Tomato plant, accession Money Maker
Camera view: tilt-top (135 deg); turntable rotation: 330 degrees
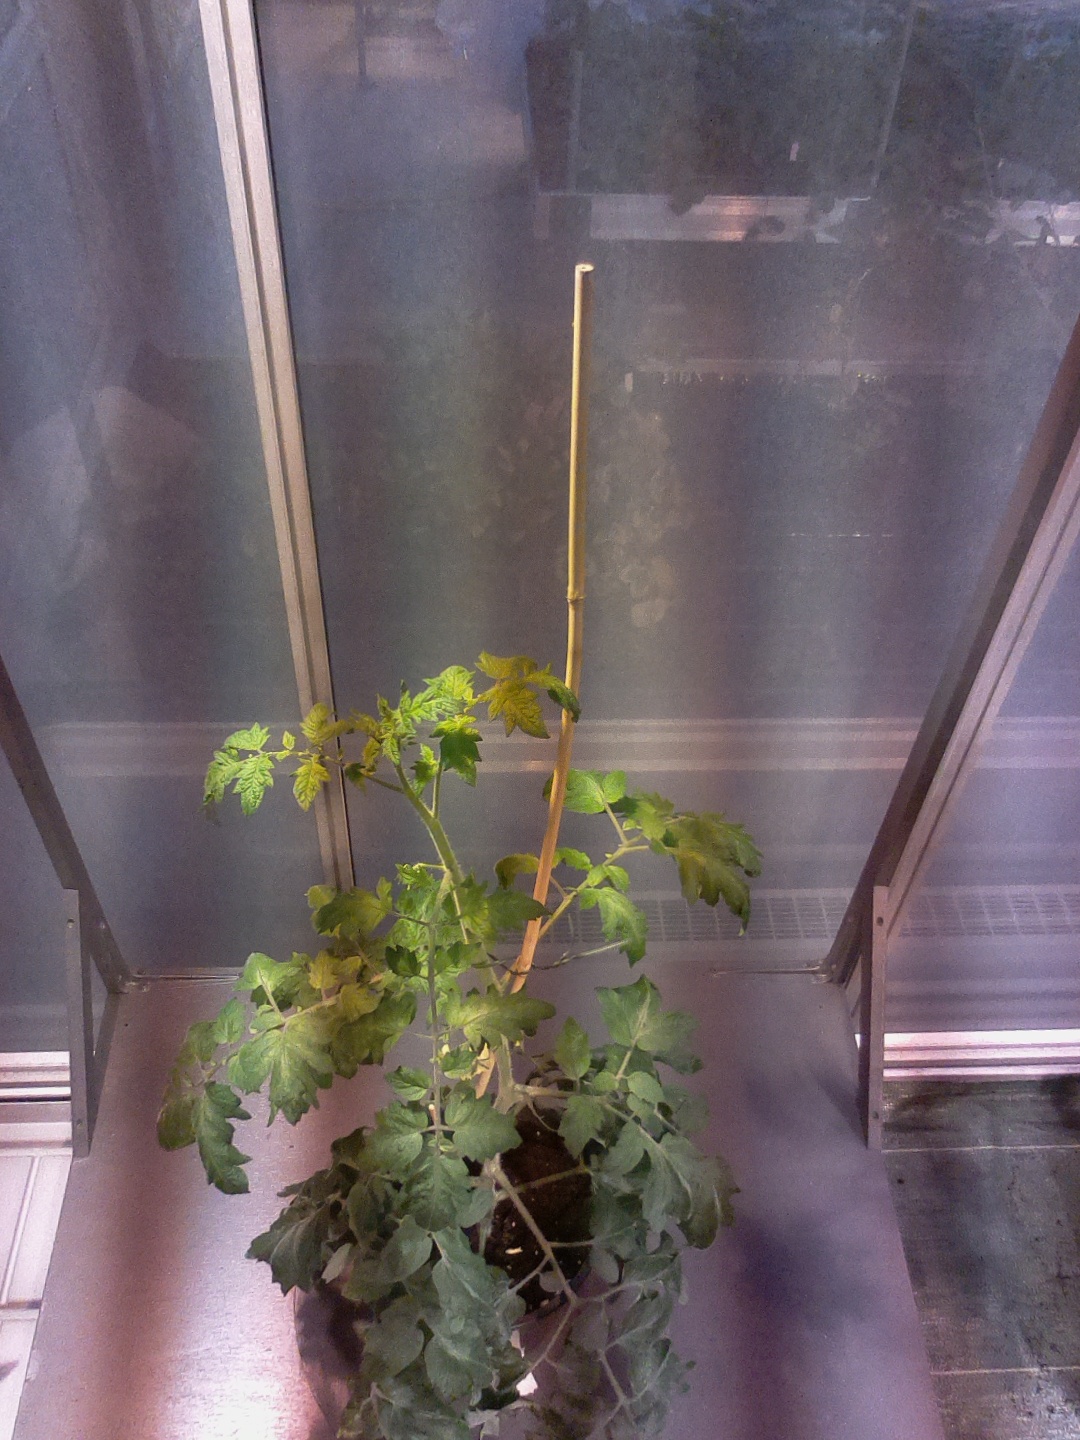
BBCH growth stage 68: Full flowering, 80%-90% of flowers open, more petals falling